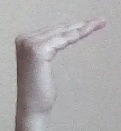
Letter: haa